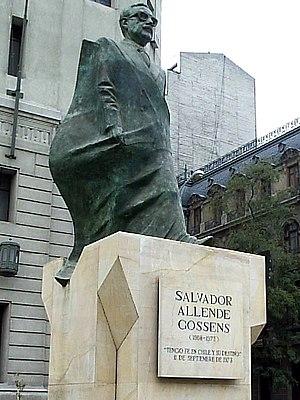
Statue de Salvador Allende devant la Moneda à Santiago du Chili